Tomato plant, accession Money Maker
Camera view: tilt-top (135 deg); turntable rotation: 120 degrees
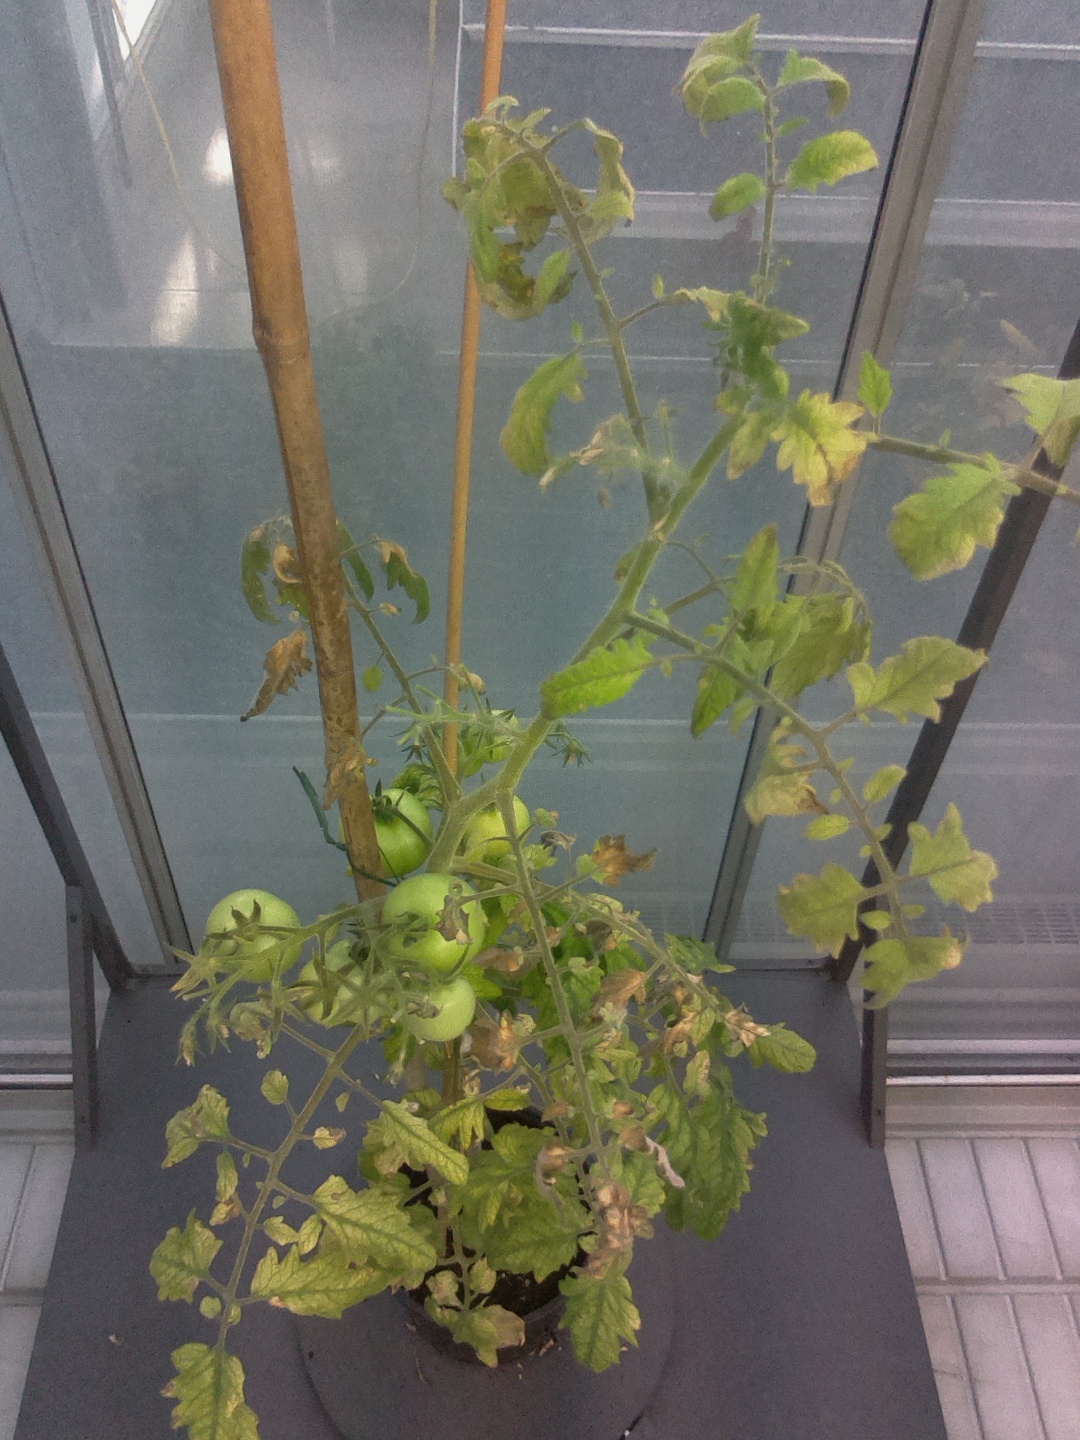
BBCH growth stage 79: 90% -100% of final fruit size